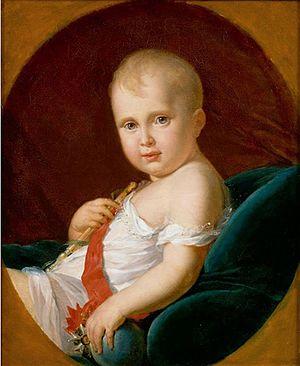
Portrait de Napoleon II, enfant, par Gérard, oil on canvas, 61.2 x 50.3 cm, Versailles
Le roi de Rome est le souverain qui règne sur Rome durant sa période monarchique entre la fondation légendaire de Rome par Romulus en 753 av. J.-C. et la chute de Tarquin le Superbe et l'avènement de la République romaine en 509 av. J.-C..
Cet article donne la liste des héritiers successifs du trône de France depuis l'avènement de Philippe II Auguste en 1180 jusqu'à la déchéance de Napoléon III en 1870. Les lois fondamentales du royaume de France, ainsi que les constitutions des 3 septembre 1791, 18 mai 1804 et 7 novembre 1852, et les chartes constitutionnelles des 4 juin 1814 et 14 août 1830, ont inclus la loi salique et systématiquement désigné l'héritier en terme de primogéniture agnatique. L'aîné des descendants mâles du roi de France porte de 1349 à 1791, de 1814 à 1815 et de 1815 à 1830 le titre de dauphin, tandis que celui du roi des Français porte de 1791 à 1792 et de 1830 à 1848 celui de prince royal, et celui de l'empereur des Français porte de 1804 à 1814, en 1815 et de 1852 à 1870 celui de prince impérial.
Napoléon François Joseph Charles Bonaparte, né le 20 mars 1811 au palais des Tuileries, à Paris, et mort le 22 juillet 1832 au palais de Schönbrunn, à Vienne, est le fils et l'héritier de Napoléon Iᵉʳ, empereur des Français, et de sa seconde épouse, Marie-Louise d'Autriche.
Le château de Meudon, dit château royal de Meudon, palais impérial de Meudon ou Domaine national de Meudon, est un château français situé à Meudon, dans le département des Hauts-de-Seine. Il est notamment la résidence de la duchesse d'Étampes, du cardinal de Lorraine, d'Abel Servien, de Louvois ainsi que de Monseigneur, dit le Grand Dauphin, qui lui adjoint en annexe le château de Chaville. Incendié en 1795 et en 1871, le Château-Neuf, dont la démolition est un temps envisagée, est conservé pour sa majeure partie. Il est transformé à partir de 1878 en observatoire servant de réceptacle à une lunette astronomique, avant d'être rattaché à l'Observatoire de Paris en 1927.